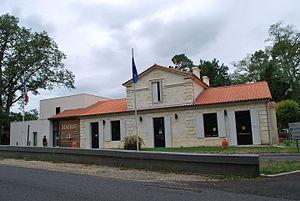
Sadirac Mairie
Sadirac est une commune du Sud-Ouest de la France, située dans le département de la Gironde, en région Nouvelle-Aquitaine.